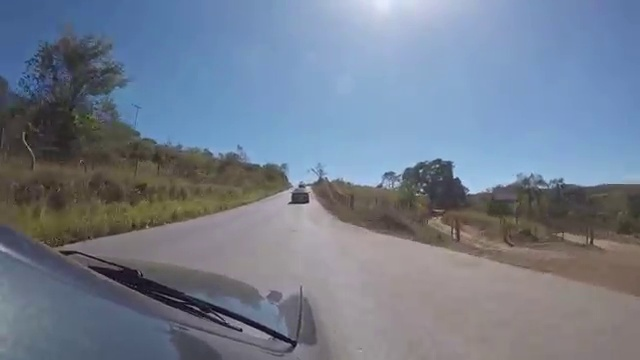
Fire: no
Smoke: no